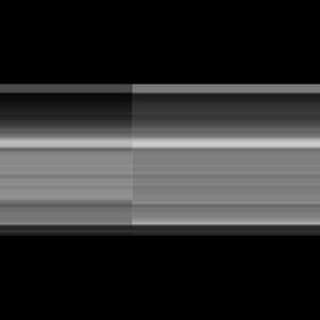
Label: sugarcane_red_rot